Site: brandenburg
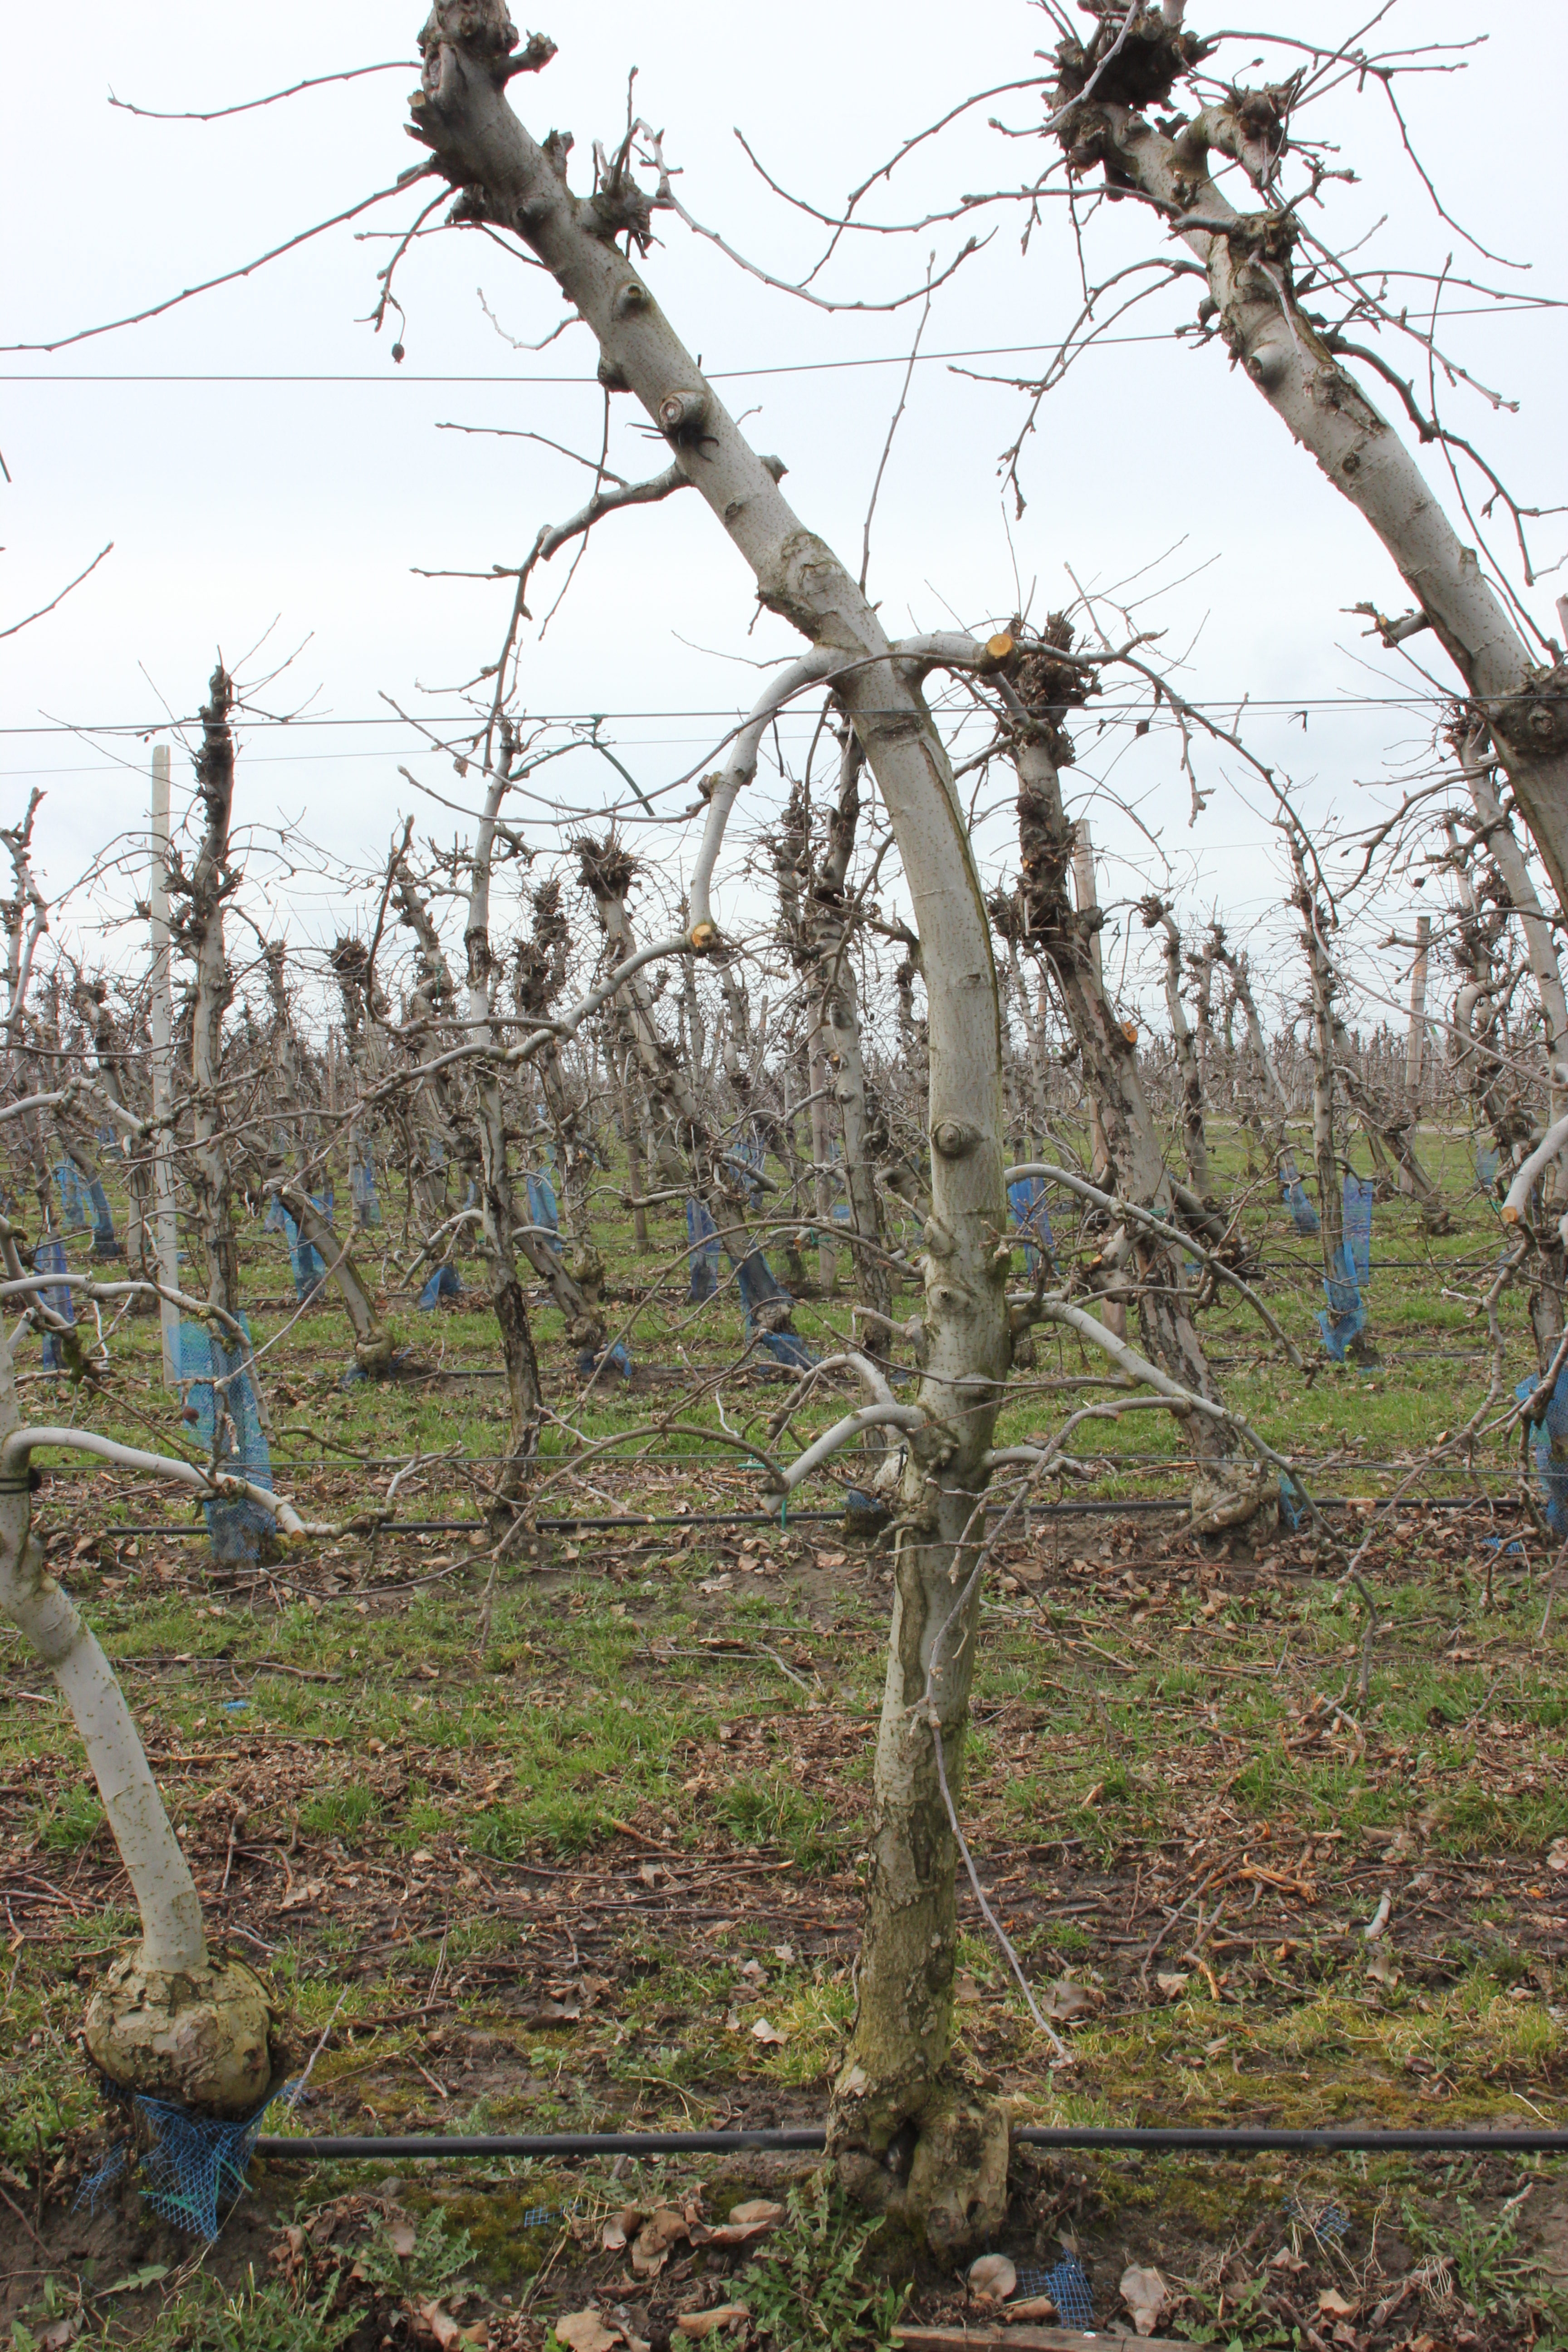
Growth stage (BBCH 01): Bud development